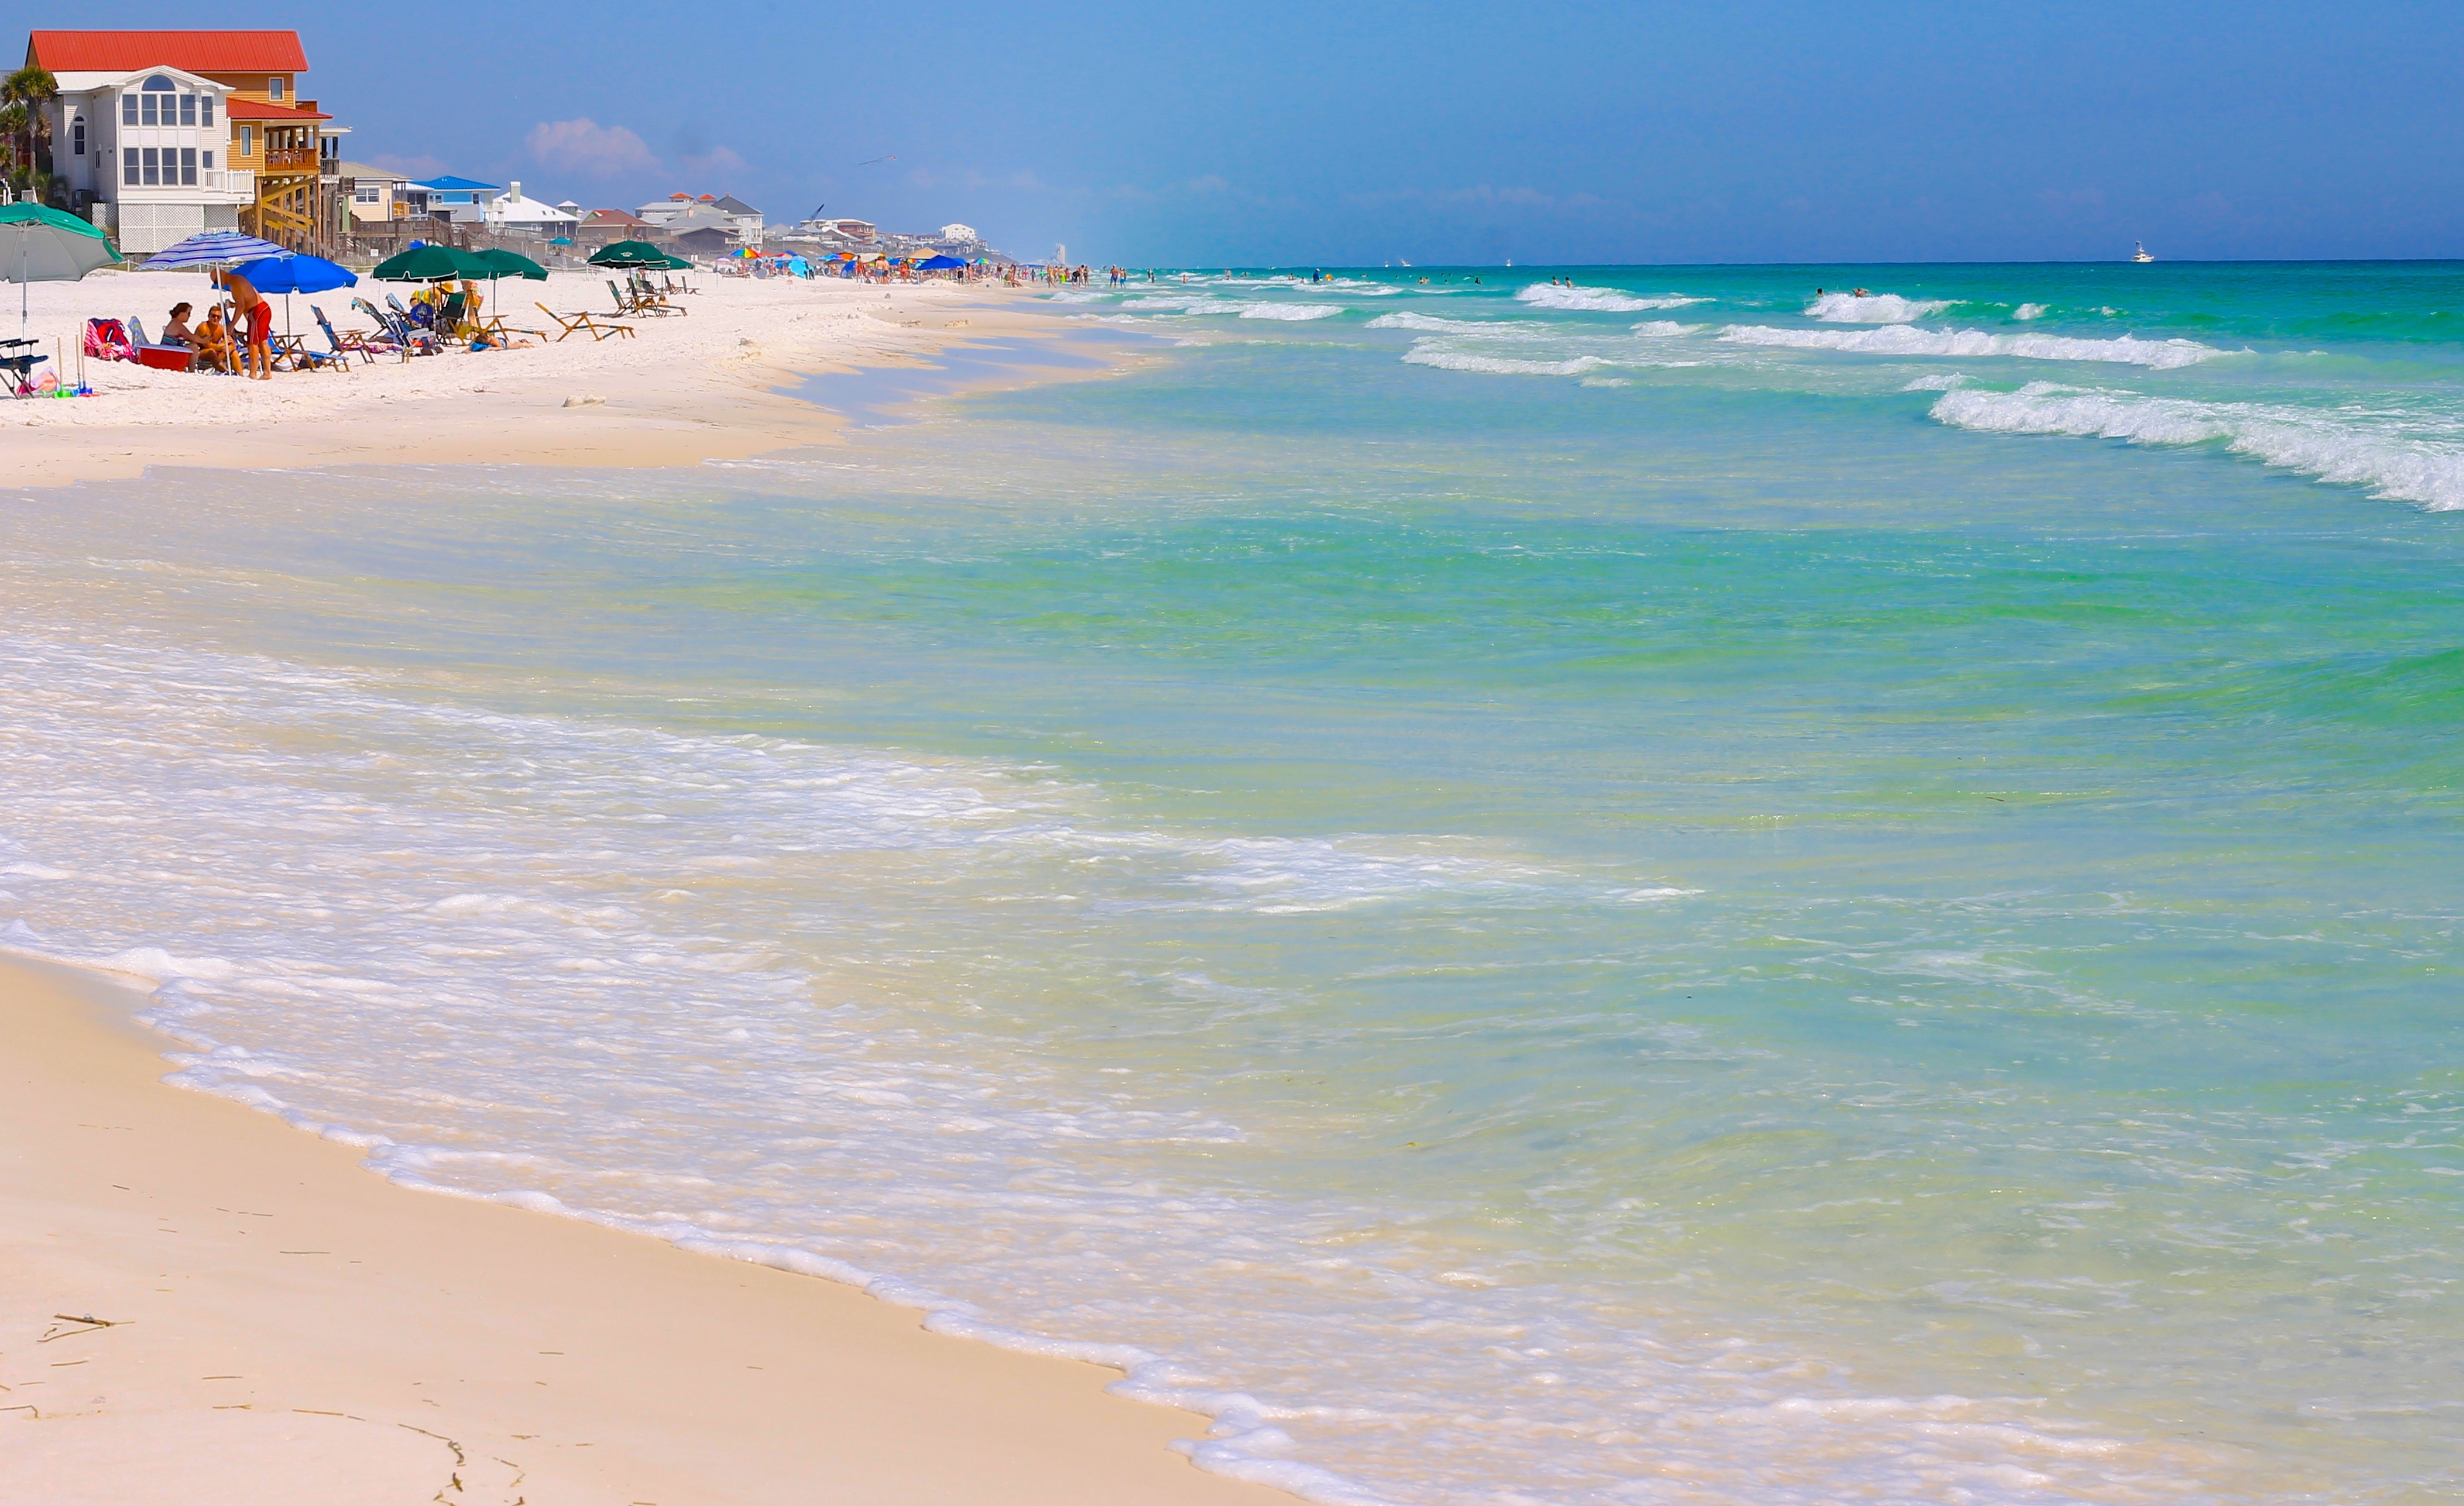
beach, landscape, sea, coast, water, nature, outdoor, sand, ocean, horizon, shore, wave, summer, vacation, travel, coastline, tropical, bay, island, blue, body of water, cape, summer beach, wind wave